Jacob Cats

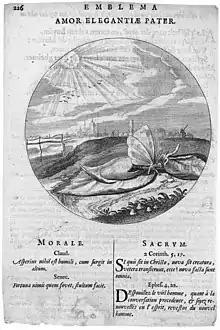
Emblem from Cats' "Monita amoris virginei" (1620)

See Jacob Cats, "Alle de wercken, so ouden als nieuwe" (complete works, old and new), published by Jan Jacobsz. Schipper, Amsterdam 1655, or: Jacob Cats, "Complete works" (1790–1800, 19 vols.), later editions by van Vloten (Zwolle, 1858–1866; and at Schiedam, 1869–1870): Pigott, Moral Emblems, with Aphorisms, etc., from Jacob Cats (1860); and P. C. Witsen Geijsbeek, "Het Leven en de Verdiensten van Jacob Cats" (1829). Southey has a very complimentary reference to Cats in his Epistle to Allan Cunningham.